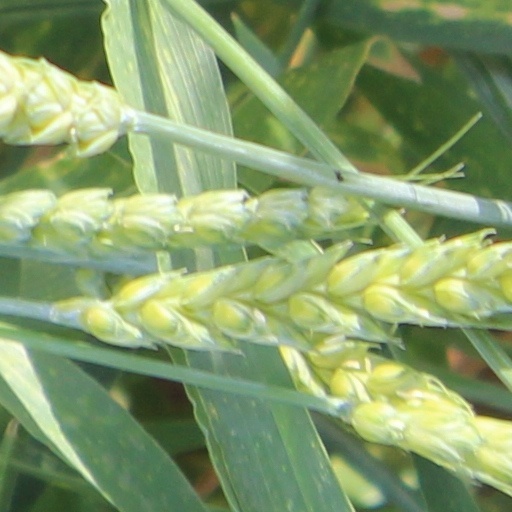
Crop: wheat